Linville War Memorial

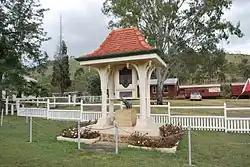
Linville War Memorial, 2010

Linville War Memorial is a heritage-listed memorial at George Street, Linville, Somerset Region, Queensland, Australia. It was designed by Tom Cross and built in 1921 by his brothers Frank and Jim Cross. The Memorial was unveiled on 1 August 1922 with Mr A Smith (Chairman of the Esk Shire Council) presiding. It was added to the Queensland Heritage Register on 11 December 2008.